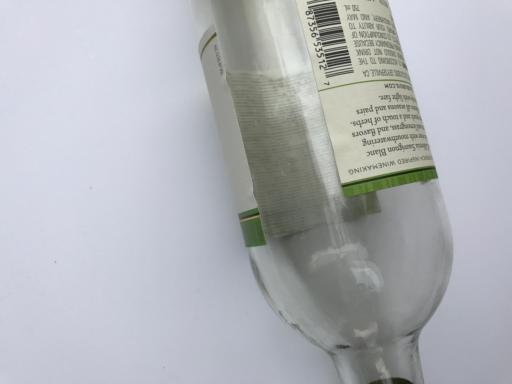
Waste category: glass